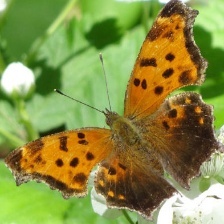
Species: EASTERN COMA
Butterfly family (ImageNet category): admiral